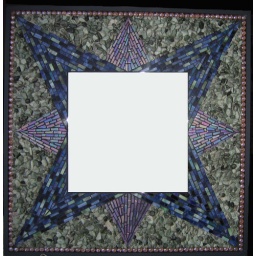
A mirror I made in 2005: pebbles, glass marbles, stained glass, vitreous glass.